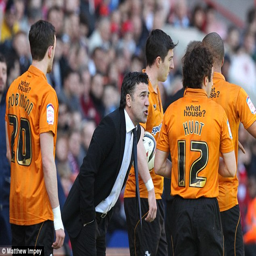
ready to gamble : person may give arms manufacturers business a game on saturday